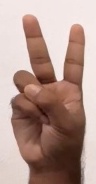
ASL sign: V